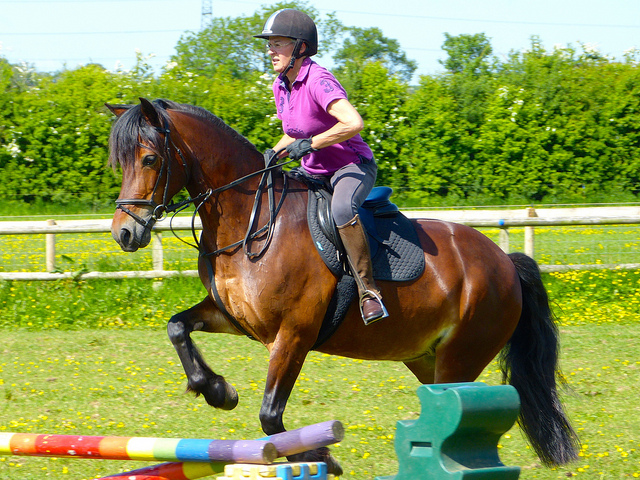
user: Given an image and a question. Answer the question in a short answer. Question: What happens next? Short Answer:
assistant: horse jump